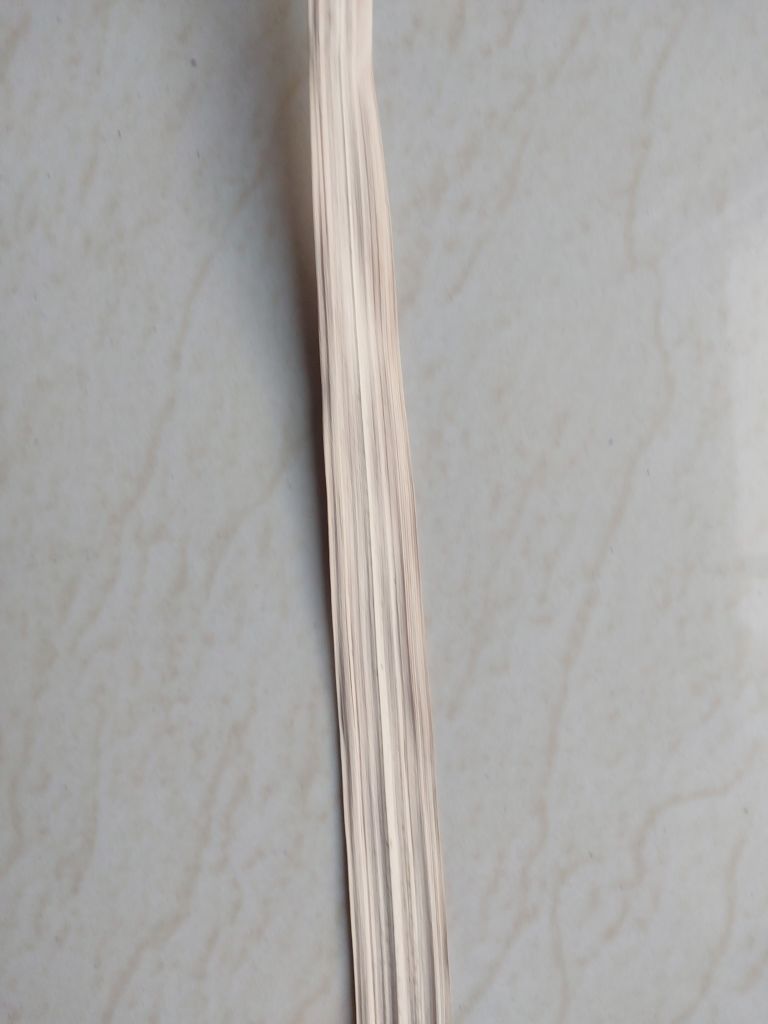
Label: Dried